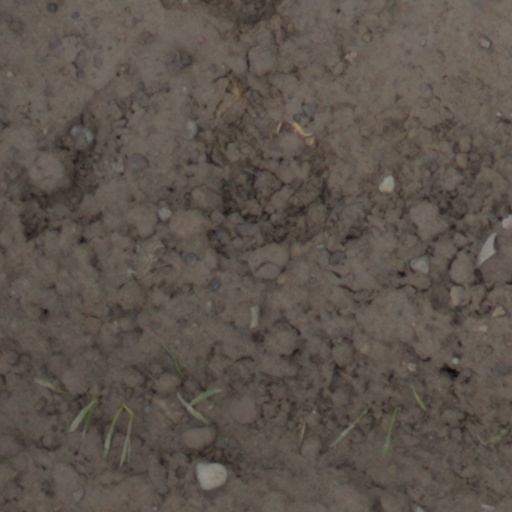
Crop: wheat